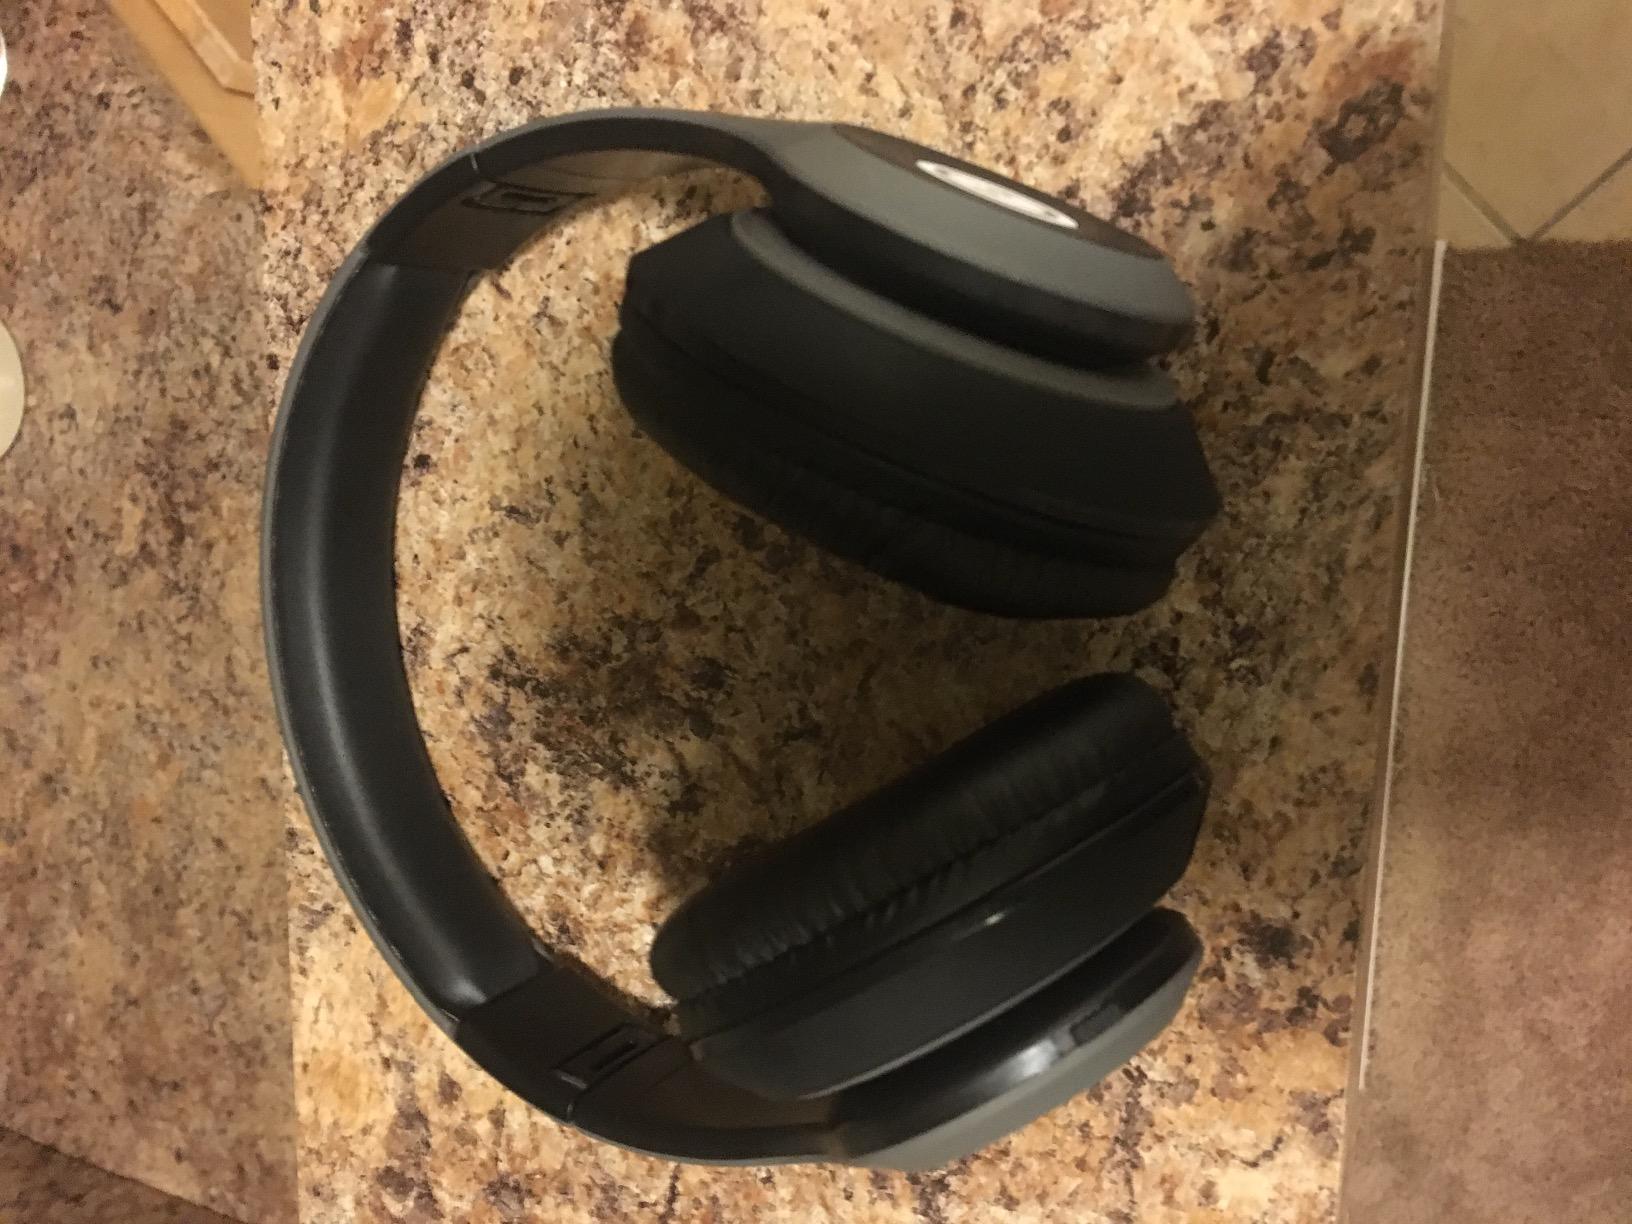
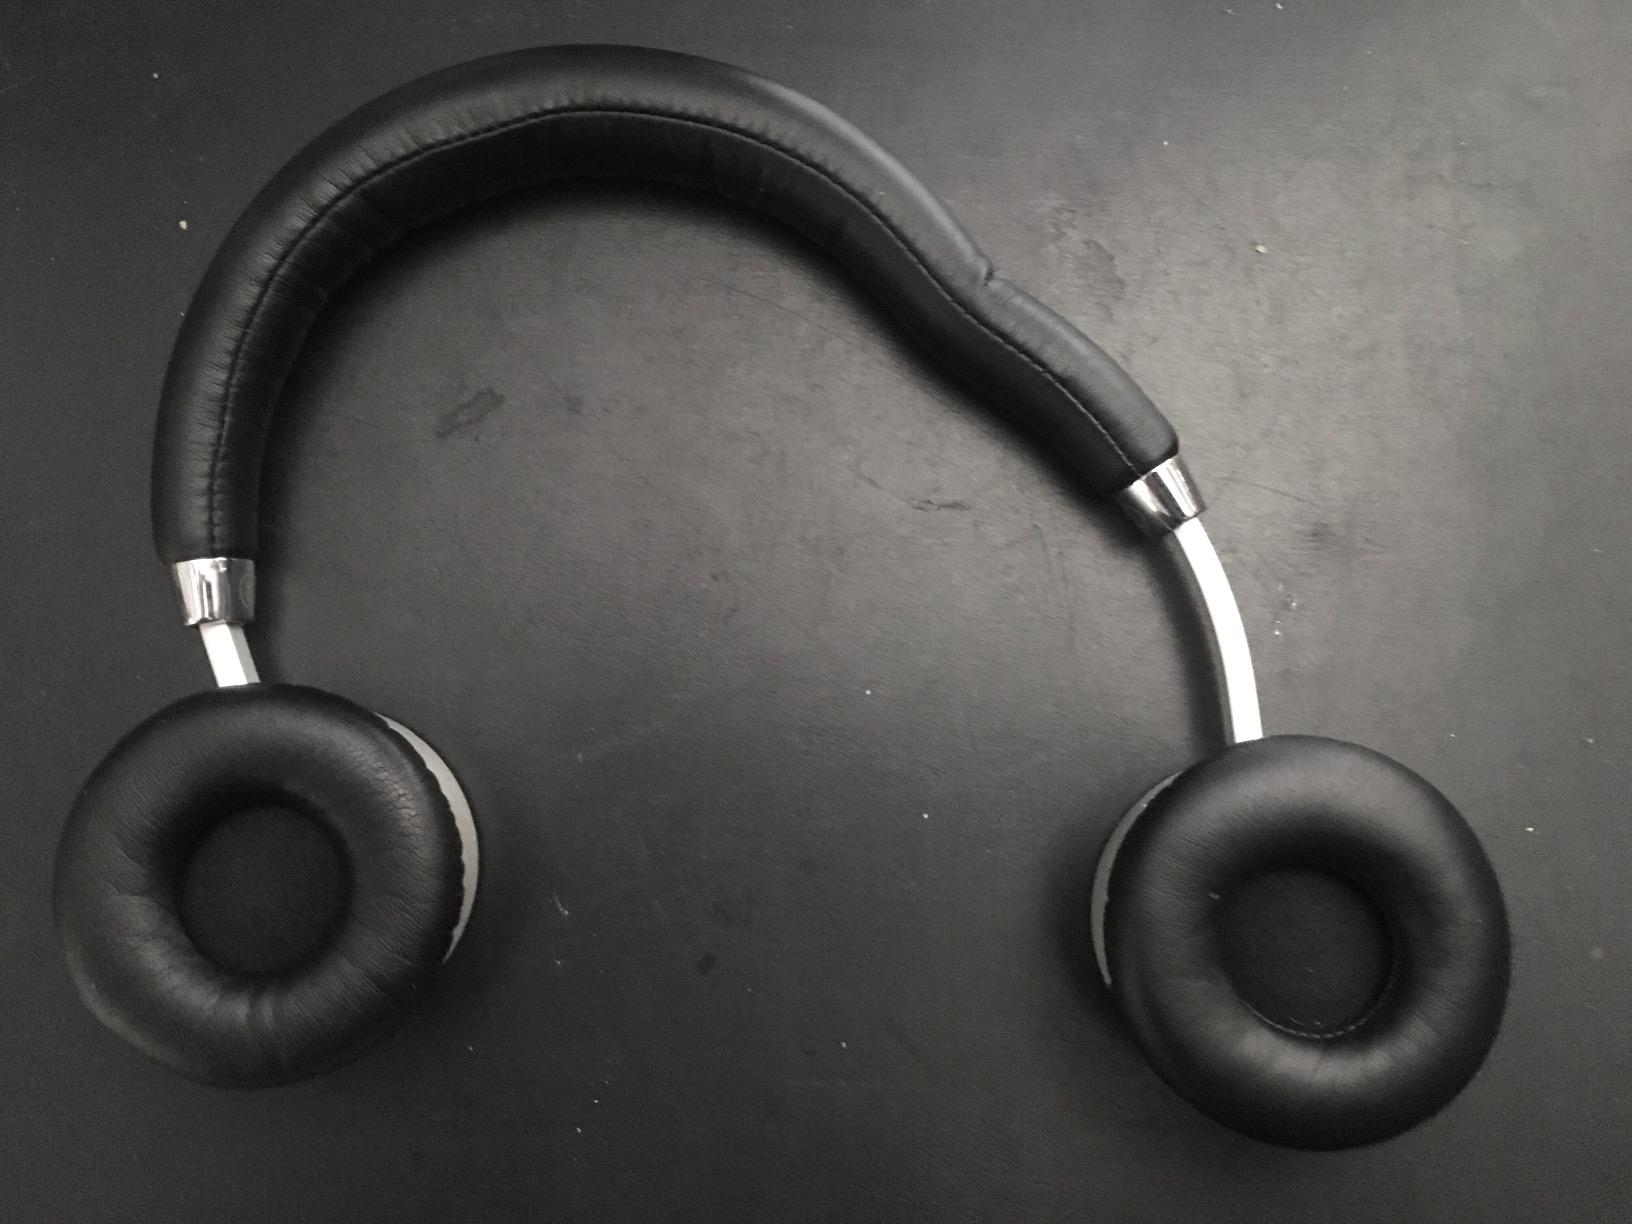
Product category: headphones
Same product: no